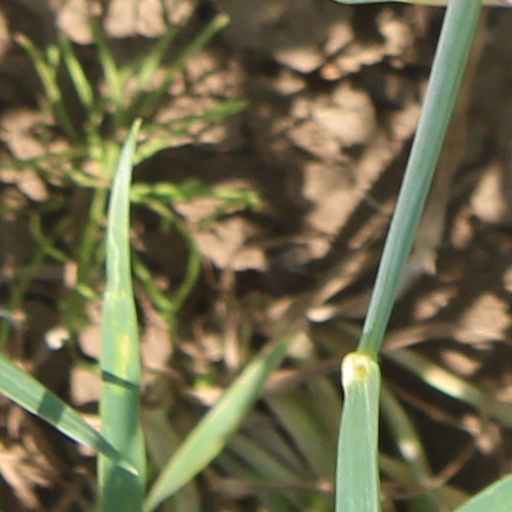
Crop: wheat